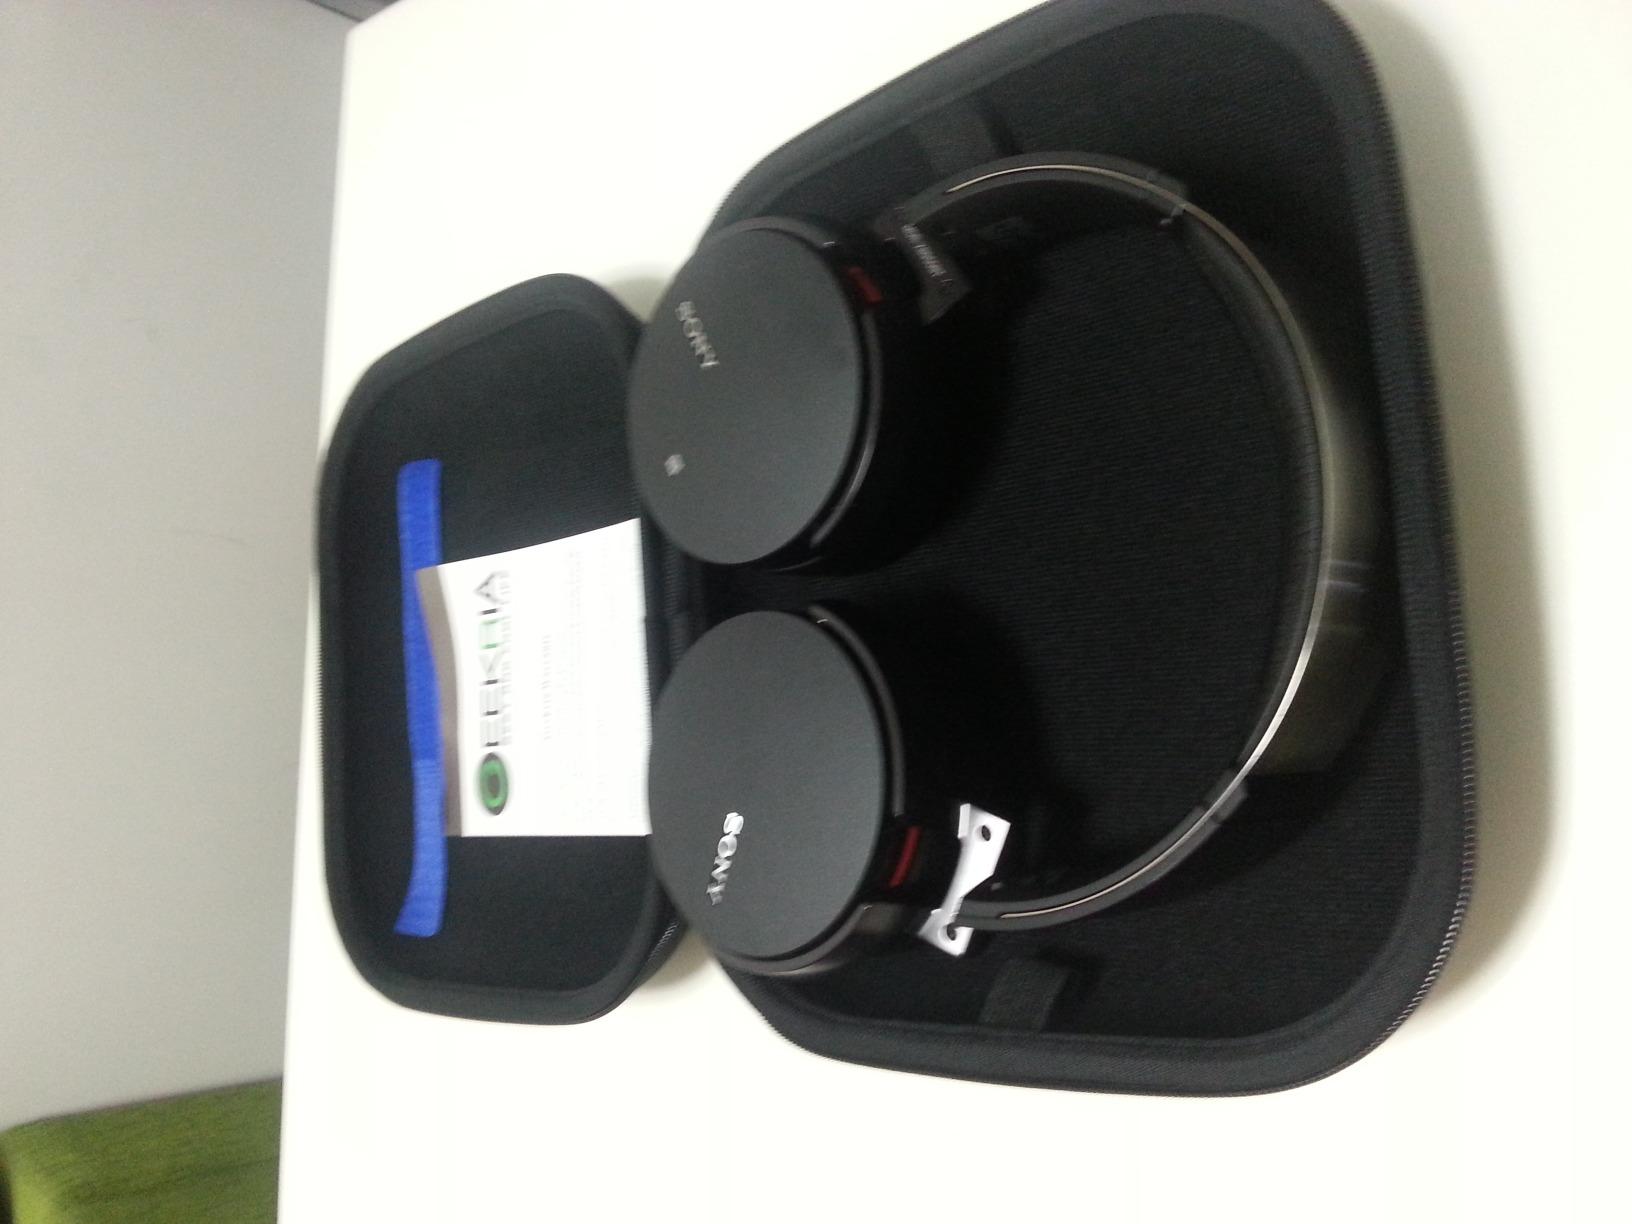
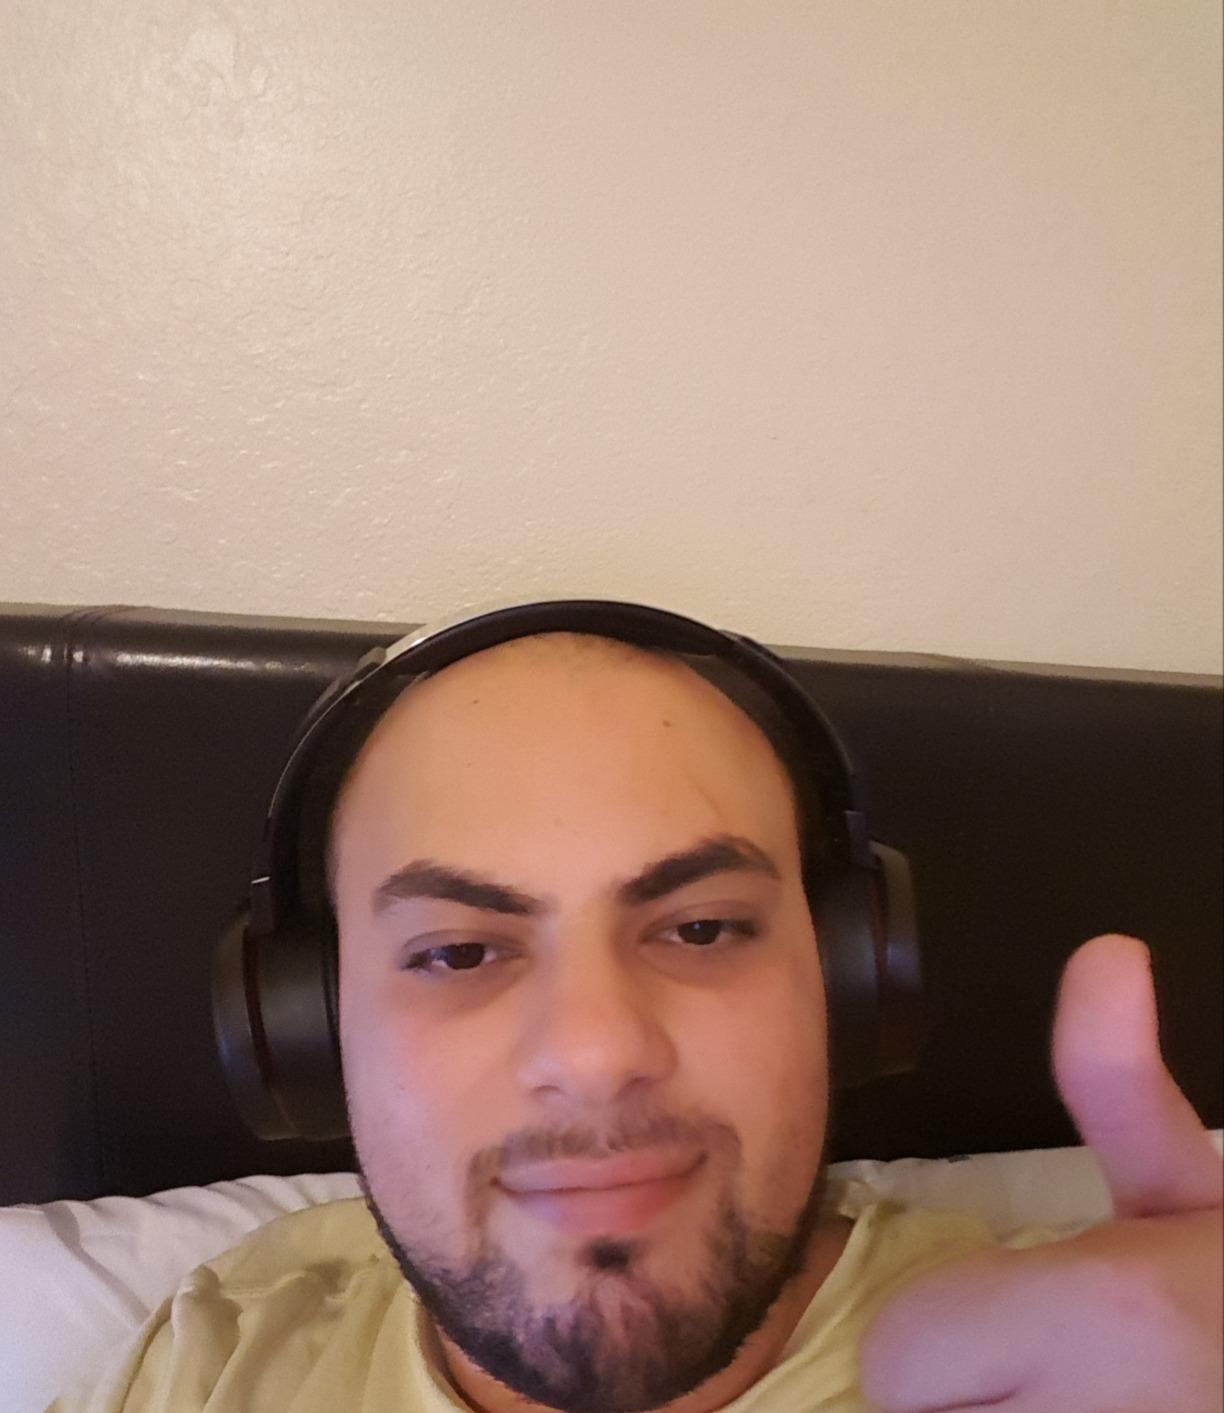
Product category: headphones
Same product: yes